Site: brandenburg
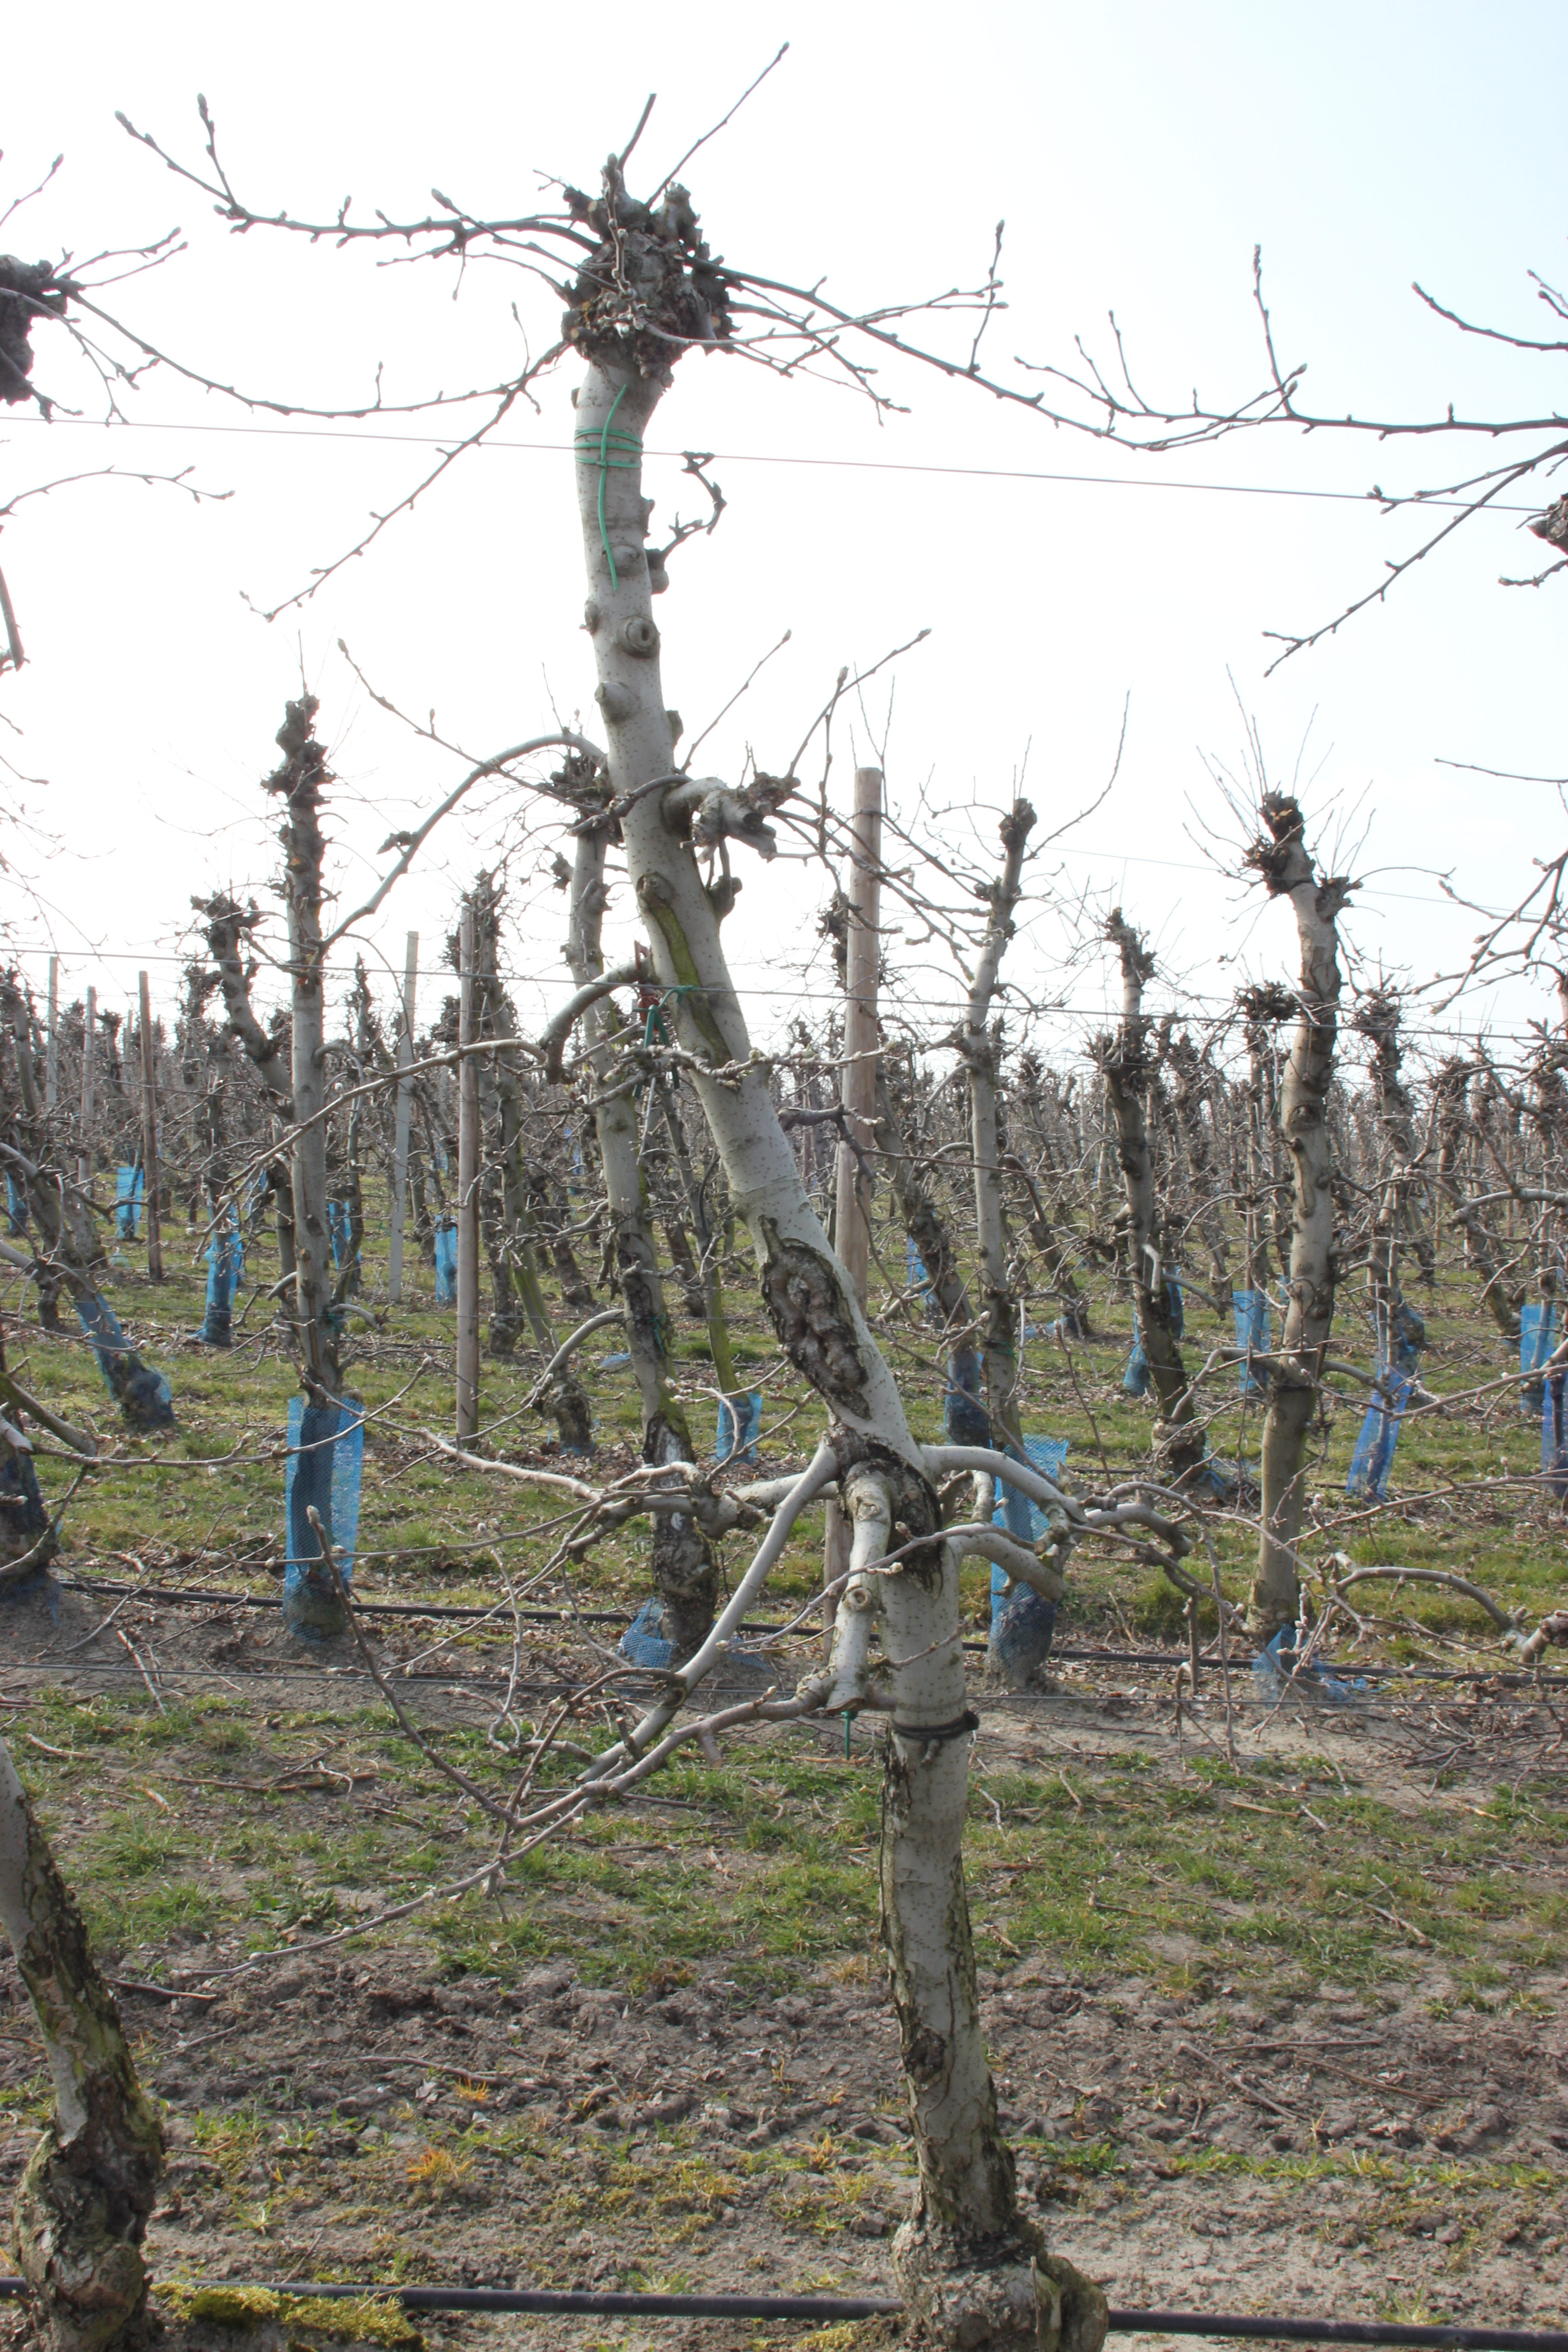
Growth stage (BBCH 03): Bud development